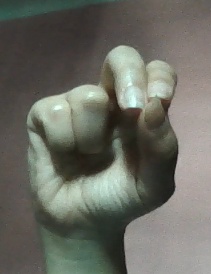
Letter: gaaf